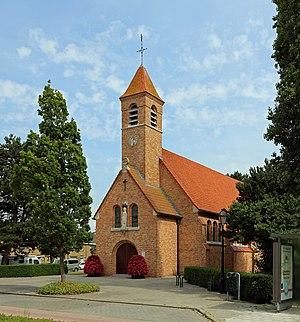
Zwankendamme (Bruges, Belgique)